Sandahl Bergman

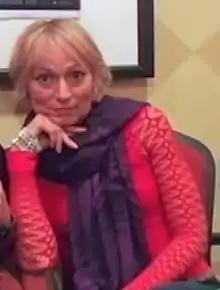
Bergman in 2011

Sandahl Bergman is an American former actress and dancer. She is best known for her role as Valeria in the film "Conan the Barbarian" (1982), for which she won a Golden Globe and a Saturn Award.